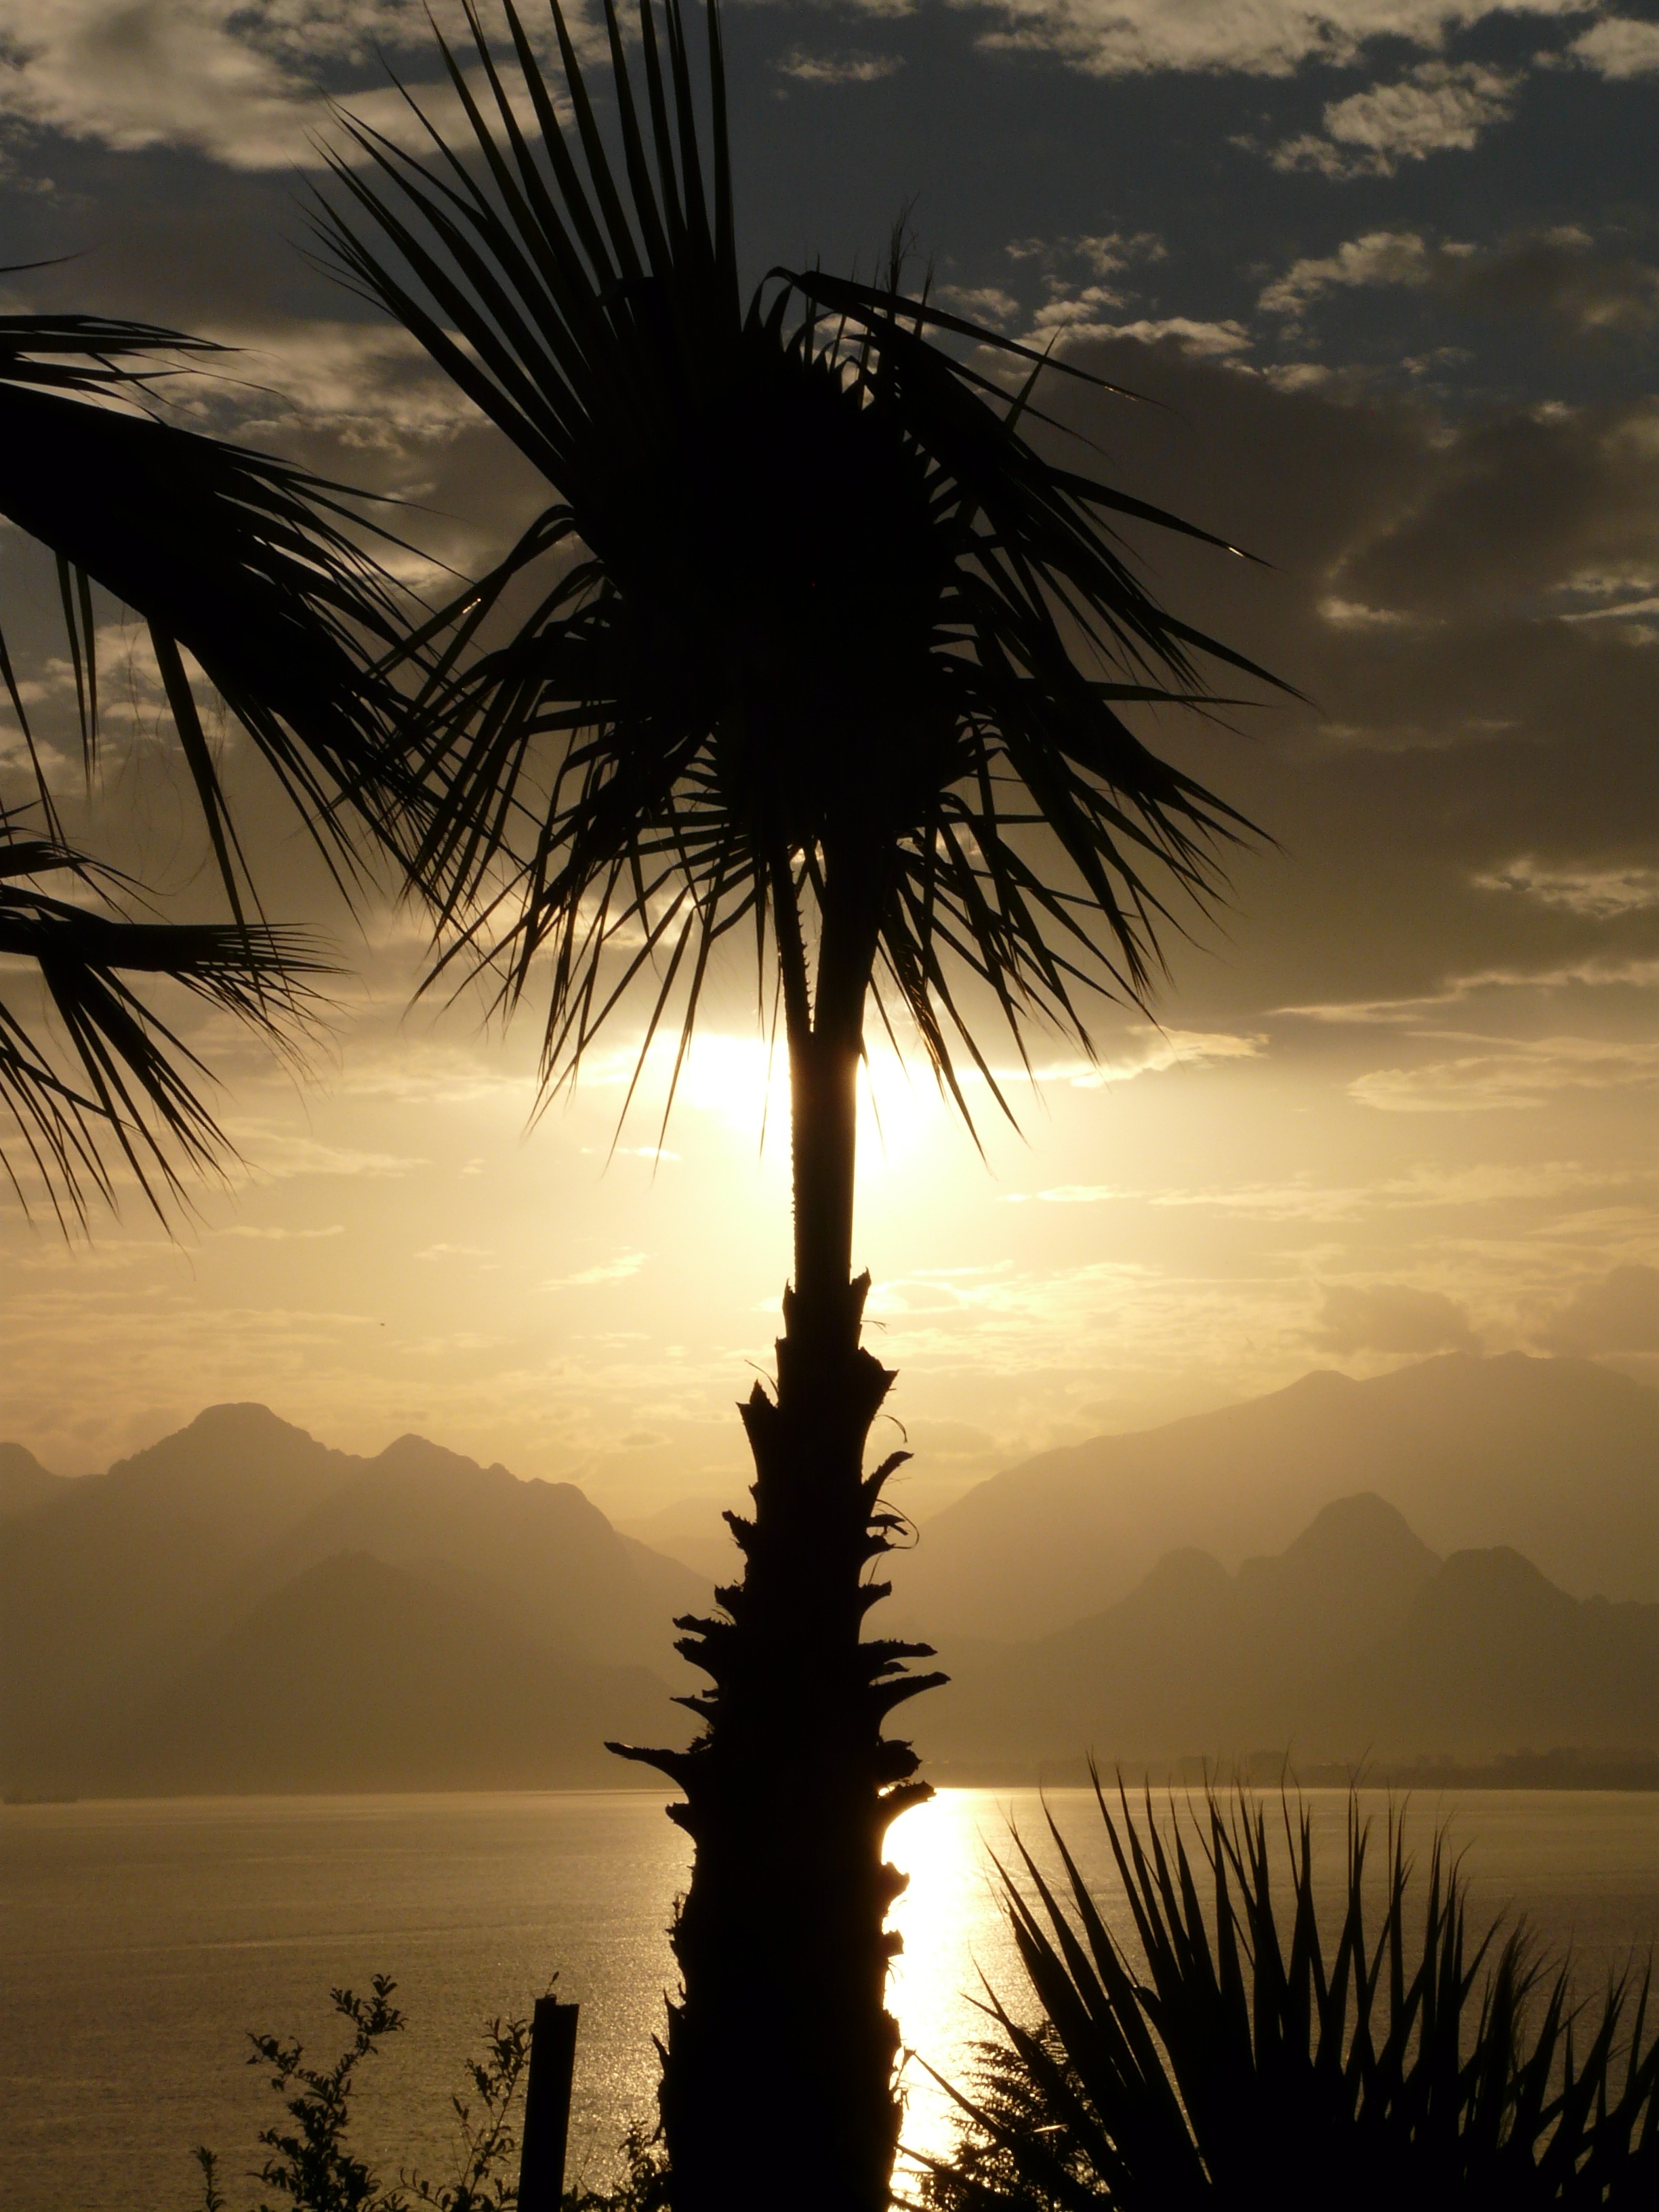
sea, tree, nature, ocean, horizon, silhouette, plant, sky, sun, sunrise, sunset, sunlight, morning, wind, dawn, cliff, dusk, evening, reflection, palm, holiday, mountains, turkey, outlook, idyll, palm trees, sunbeam, flowering plant, antalya, turkish riviera, atmospheric phenomenon, woody plant, arecales, palm family